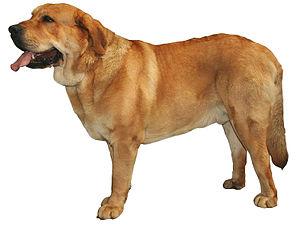
Mâtin espagnol sur fond blanc